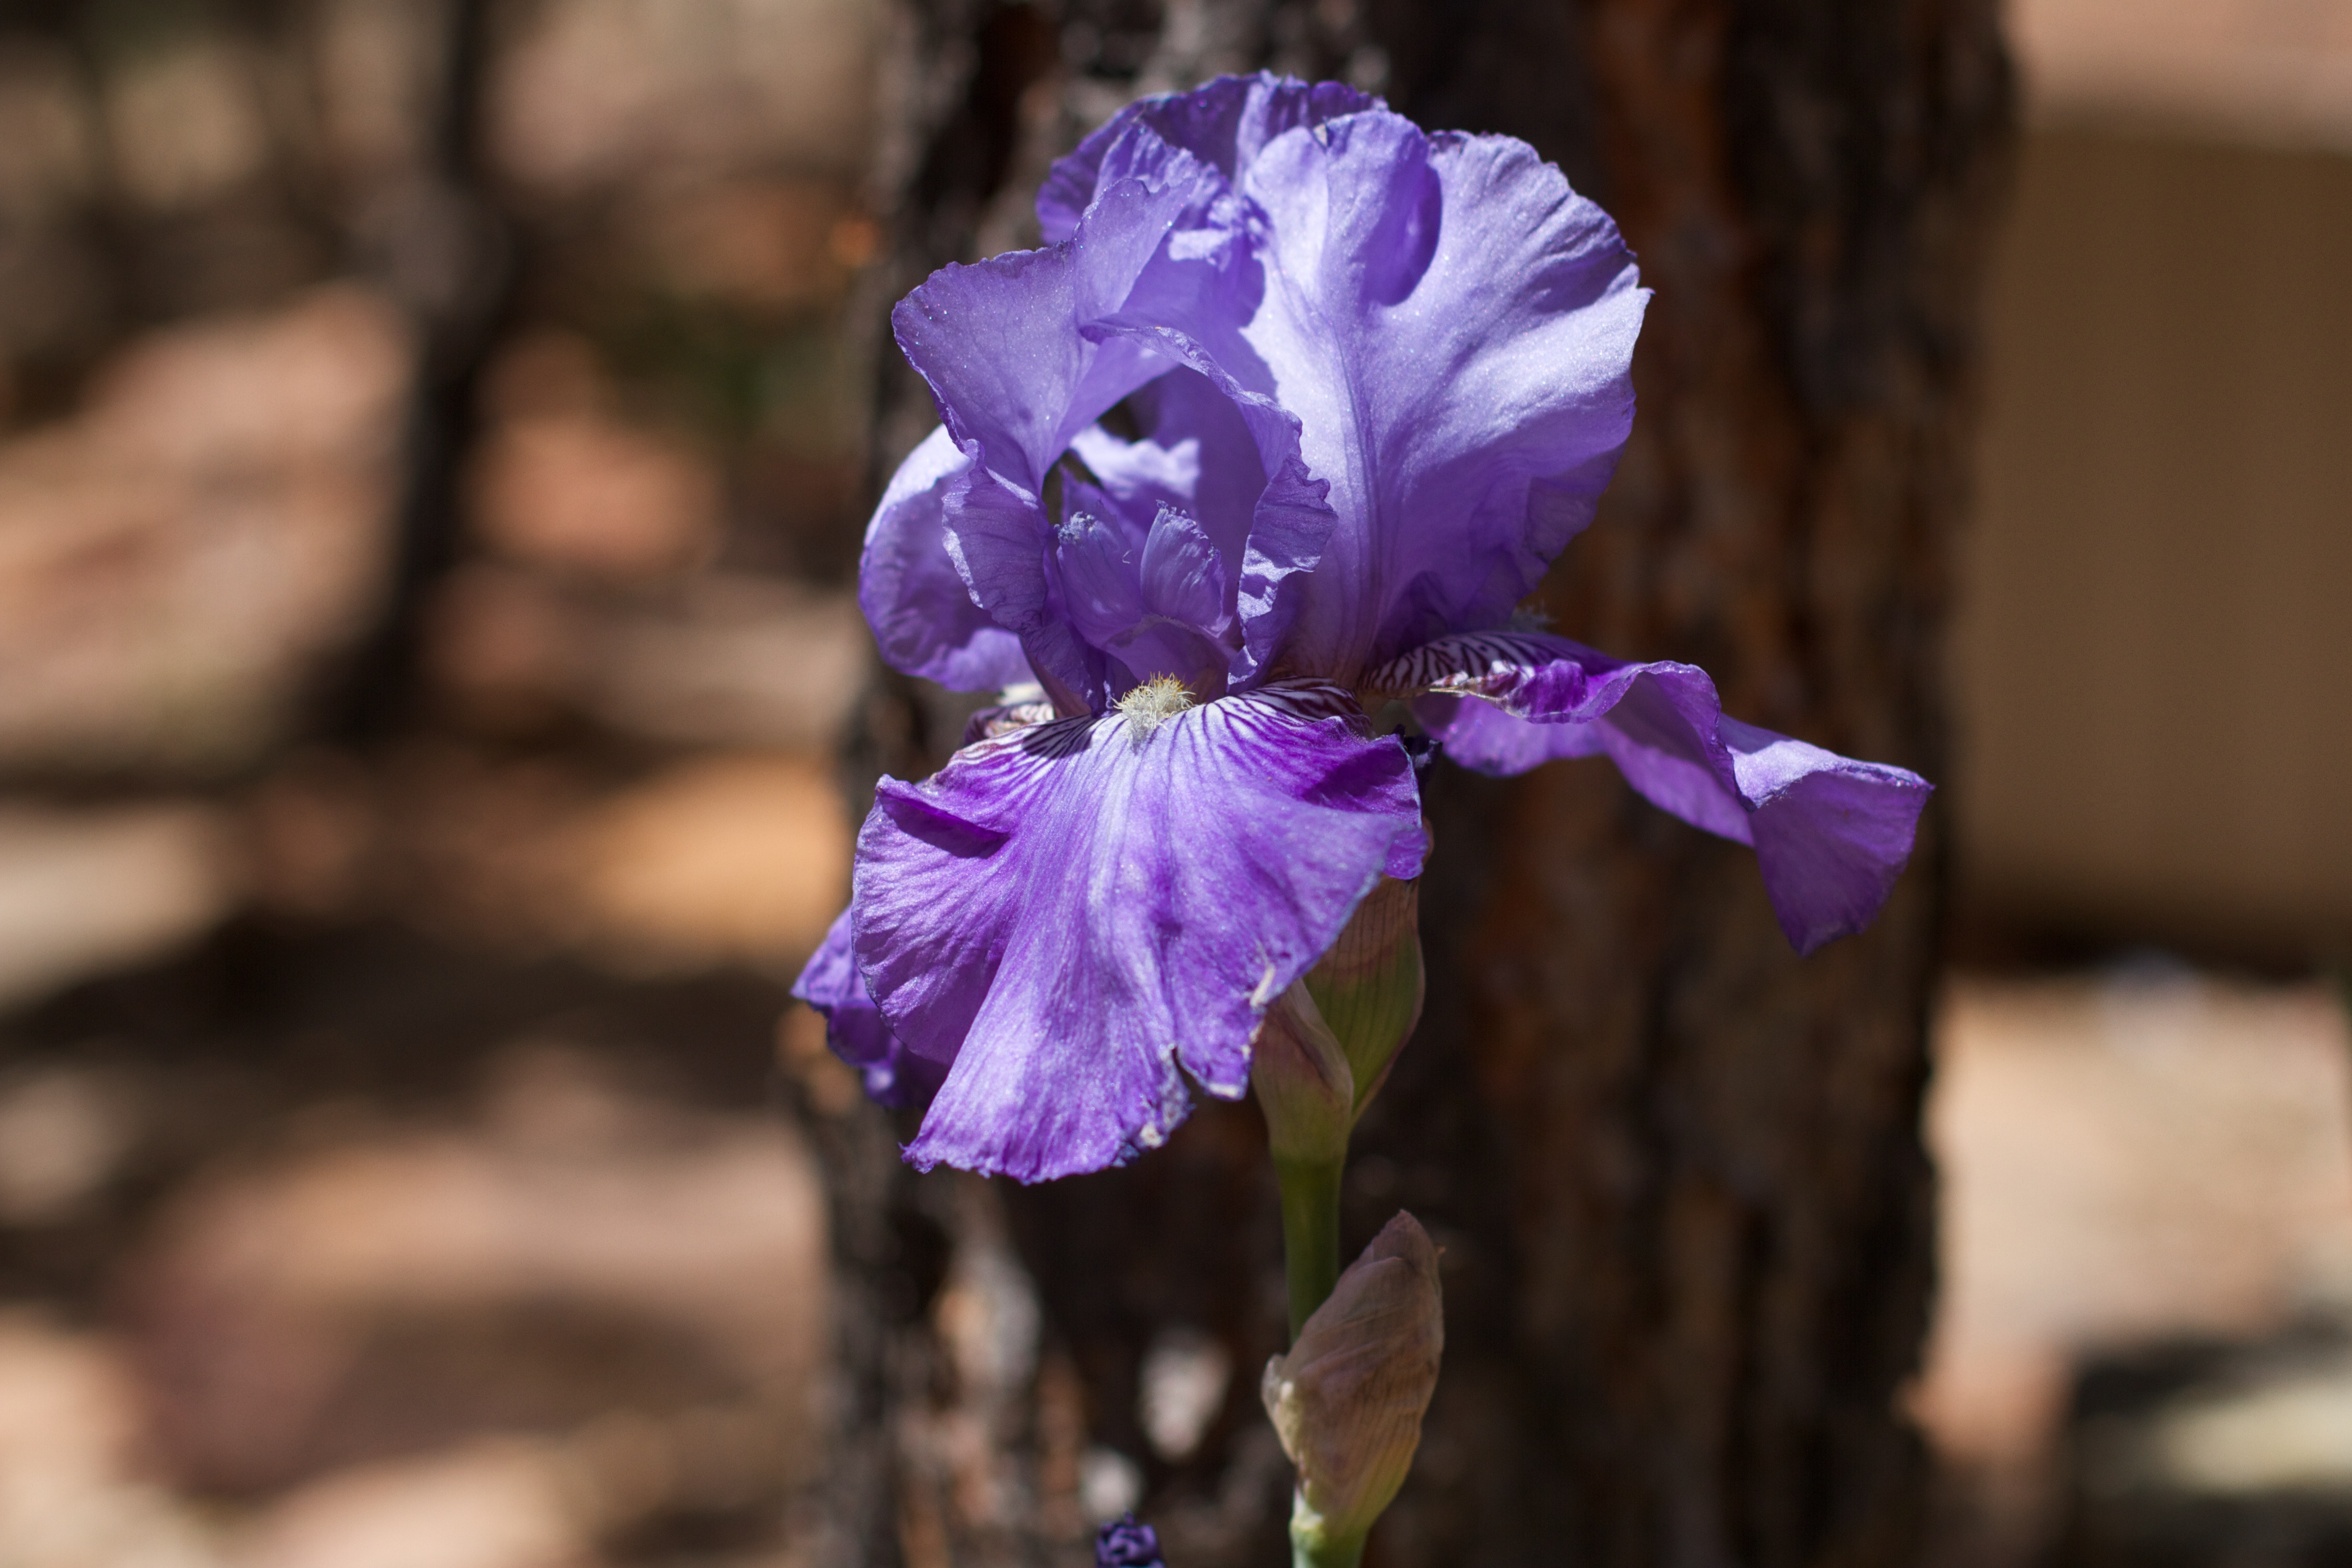
flower, flora, plant, purple, eye, botany, land plant, close up, macro photography, flowering plant, organ, petal, spring, blossom, iris family, iris, human body, wildflower